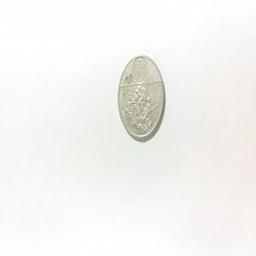
Label: 1_New_Back